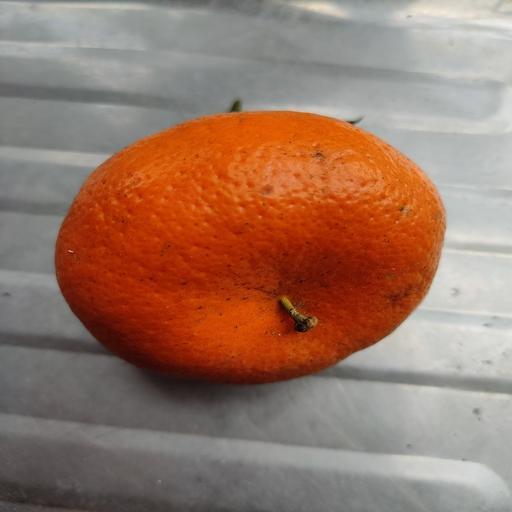
Crop type: Orange